List of mammals of Pakistan

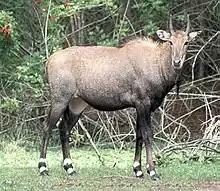
Nilgai

The even-toed ungulates are ungulates whose weight is borne about equally by the third and fourth toes, rather than mostly or entirely by the third as in perissodactyls. There are about 220 artiodactyl species, including many that are of great economic importance to humans.